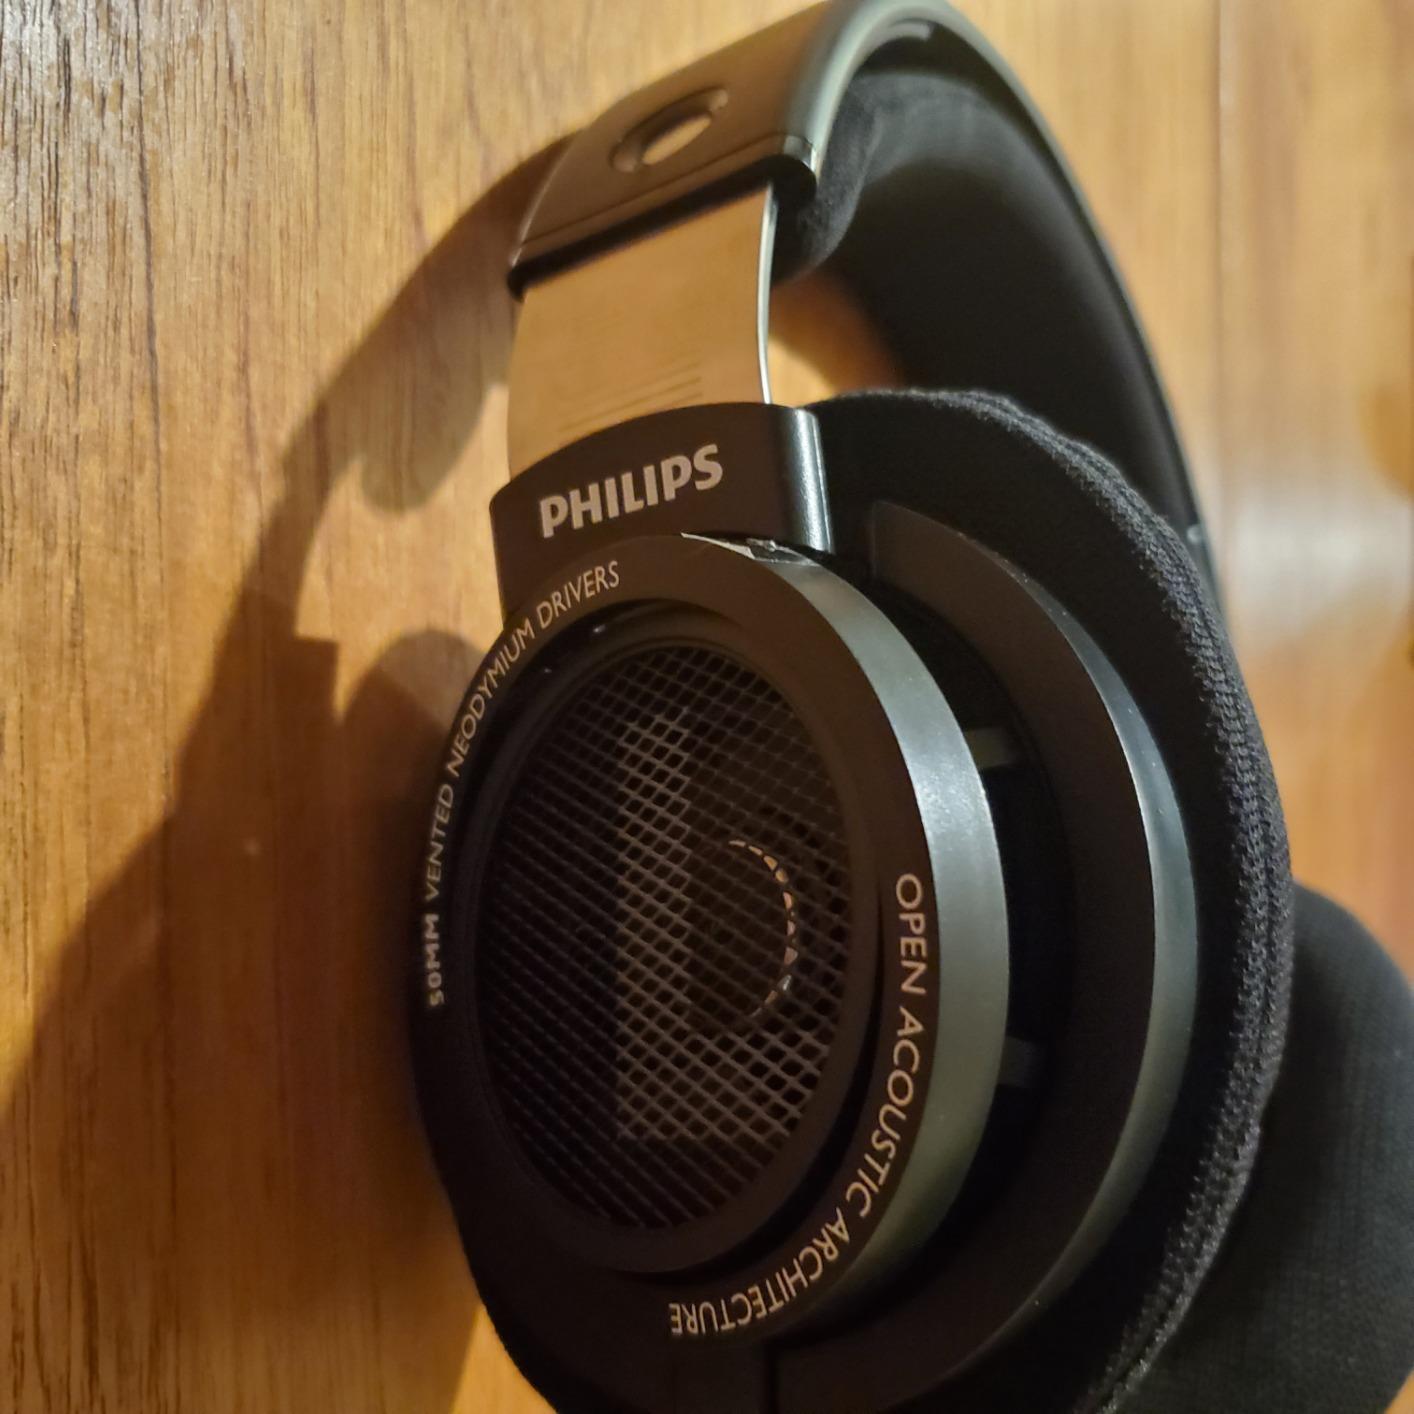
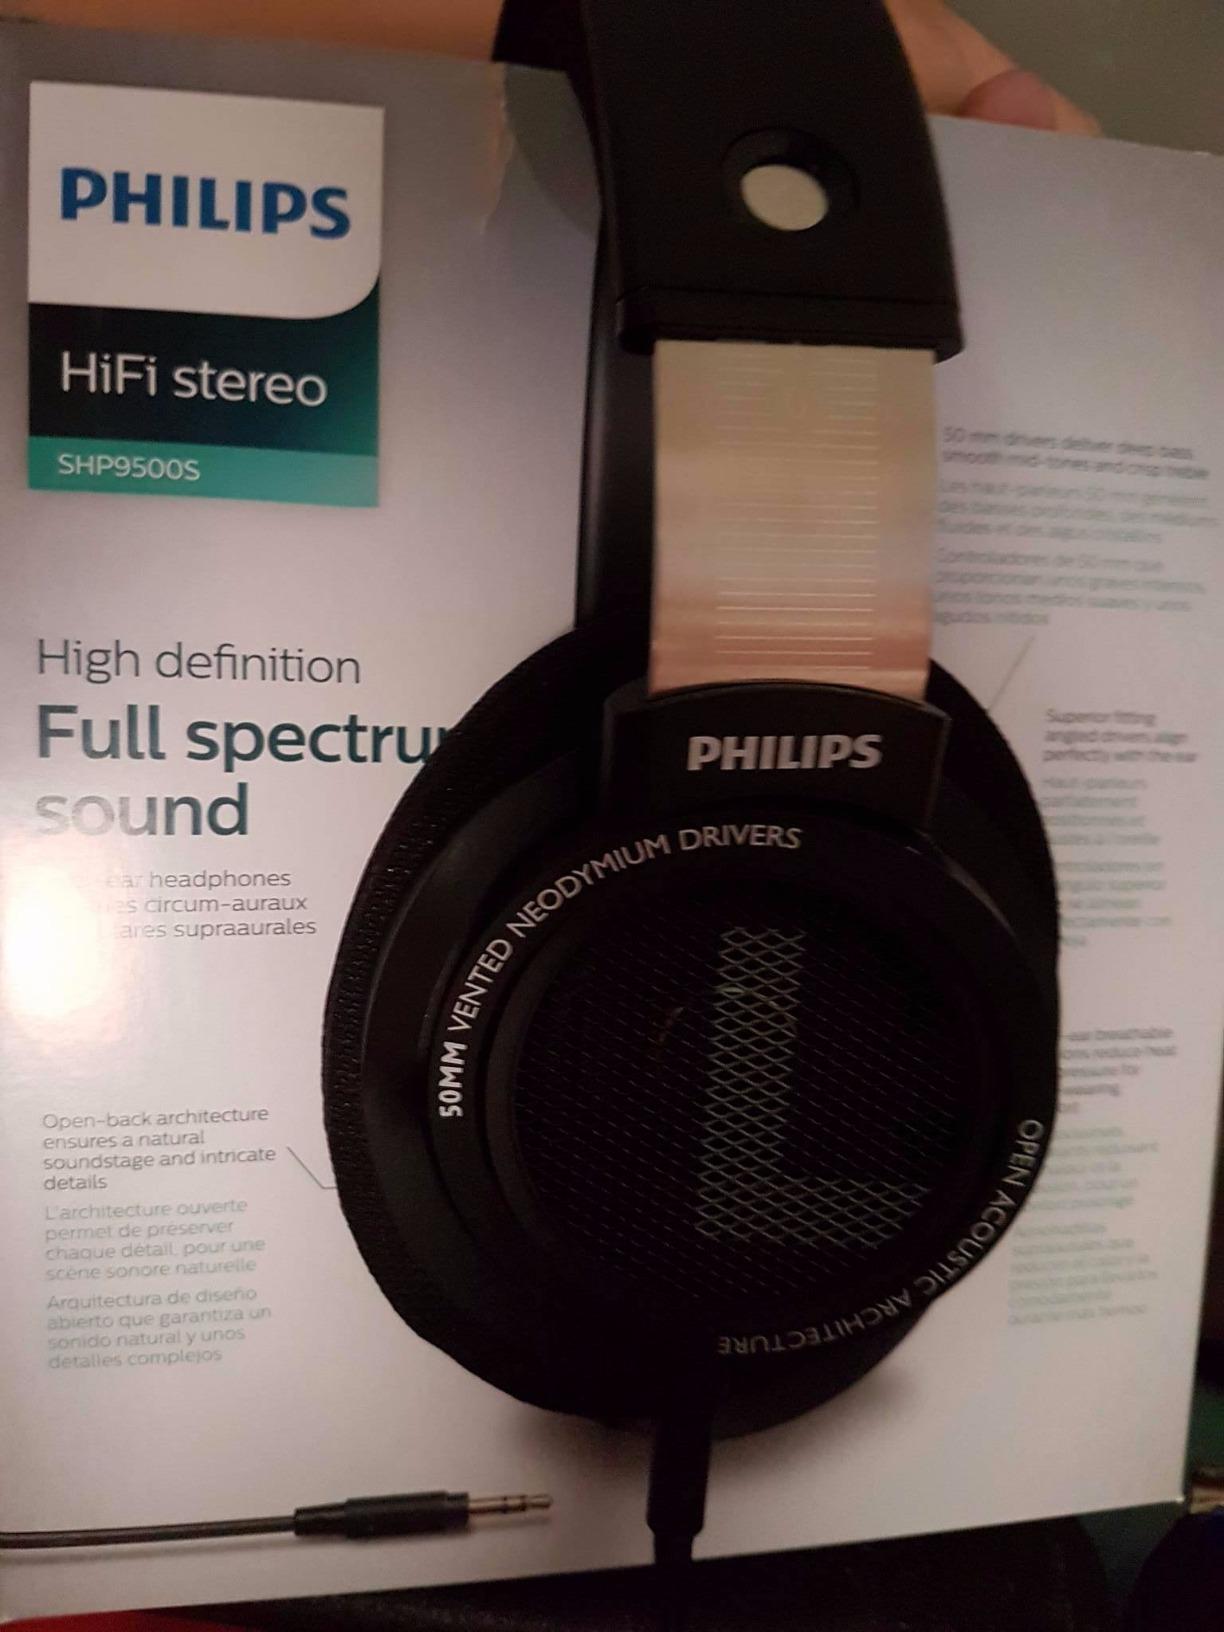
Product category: headphones
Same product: yes